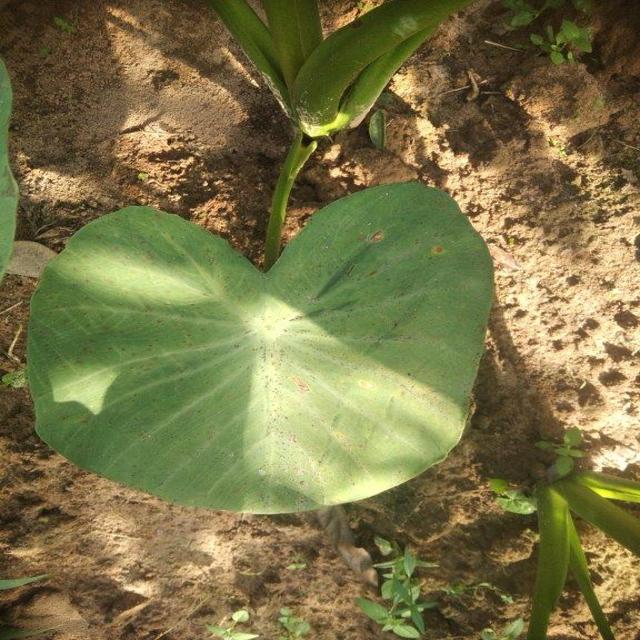
Label: Mid_Blight